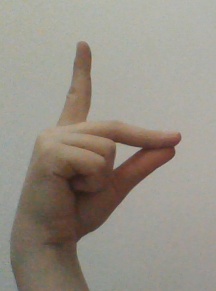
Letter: ta